Édouard Jacobs

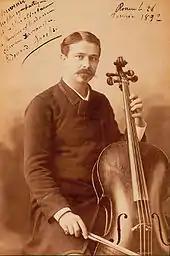
Edouard Jacobs

Édouard Jacobs (born 1851 in Halle, Belgium; died 1925) was a Belgian cellist. He was a pupil of Joseph Servais (a son of Adrien-François Servais), at the Brussels Conservatory. He played in the Weimar court orchestra for some years. In 1885 he succeeded his teacher as cello professor at the Brussels Conservatory. He also played viol da gamba in concerts of early music. Among his pupils was Fernand Quinet.